Zliten mosaic

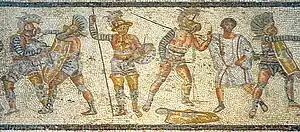
Gladiators from the Zliten mosaic.

Portions of the Zliten mosaic are realized through a combination of three techniques: "opus tessellatum", "opus vermiculatum" and "opus sectile".